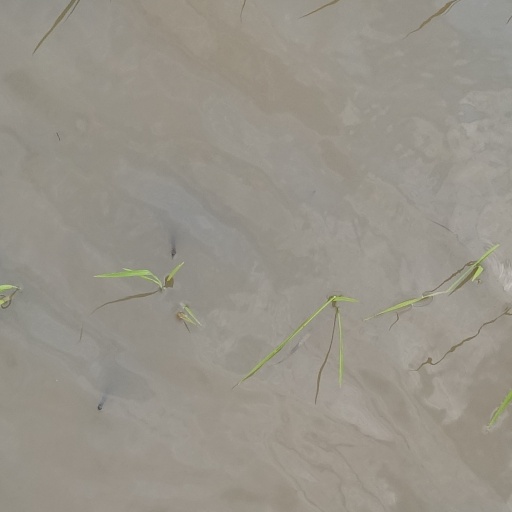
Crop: rice